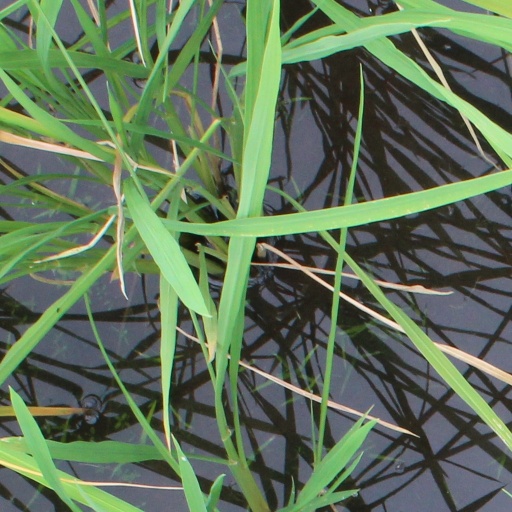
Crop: rice